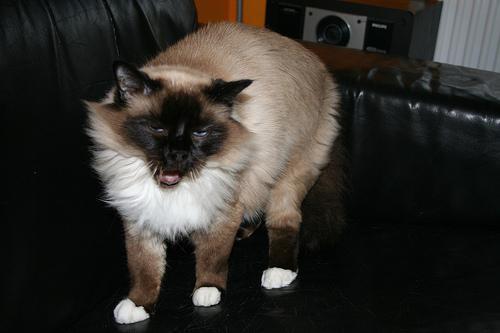
Birman